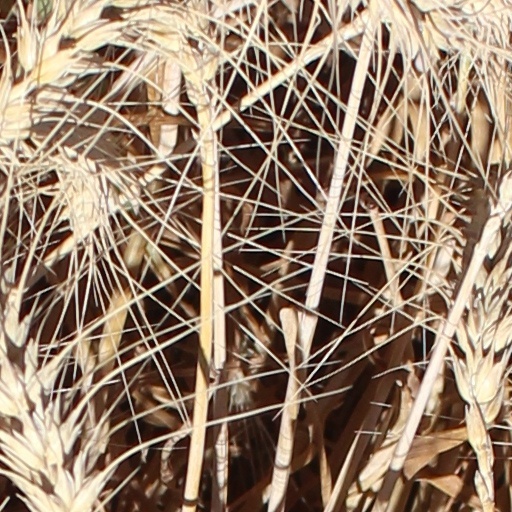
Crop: wheat